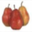
Label: pear